Ashden

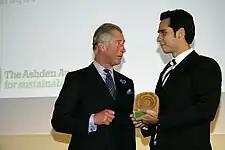
Prince Charles presents Max Lacayo of ECAMI with the 2009 Ashden Award in London, U.K.

Ashden is a London-based charity that works in the field of sustainable energy and development. Its work includes the annual Ashden Awards, advocacy and research in the field of sustainable energy, and mentoring and practical support for award winners.